Retail

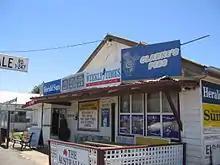
A general store in Scarsdale, Victoria, Australia operates as a post-office, newsagent, petrol station, video hire, grocer and take-away food retailer. This type of store is referred to locally as a milk bar.

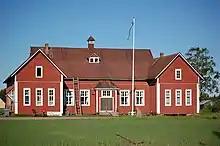
A local store named "Luovon puoji" in the Hailuoto Island, Finland

Presentation refers to the physical evidence that signals the retail image. Physical evidence may include a diverse range of elements – the store itself including premises, offices, exterior facade and interior layout, websites, delivery vans, warehouses, staff uniforms. The environment in which the retail service encounter occurs is sometimes known as the "retail servicescape." The store environment consists of many elements such as aromas, the physical environment (furnishings, layout, and functionality), ambient conditions (lighting, air temperature, and music) as well as signs, symbols, and artifacts (e.g. sales promotions, shelf space, sample stations, visual communications). Retail designers pay close attention to the front of the store, which is known as the "decompression zone". In order to maximize the number of selling opportunities, retailers generally want customers to spend more time in a retail store. However, this must be balanced against customer expectations surrounding convenience, access and realistic waiting times. The way that brands are displayed is also part of the overall retail design. Where a product is placed on the shelves has implications for purchase likelihood as a result of visibility and access. Ambient conditions, such as lighting, temperature and music, are also part of the overall retail environment. It is common for a retail store to play music that relates to their target market.